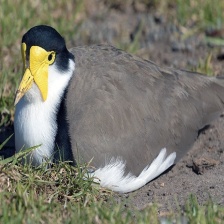
Species: MASKED LAPWING
Scientific name: VANELLUS MILES